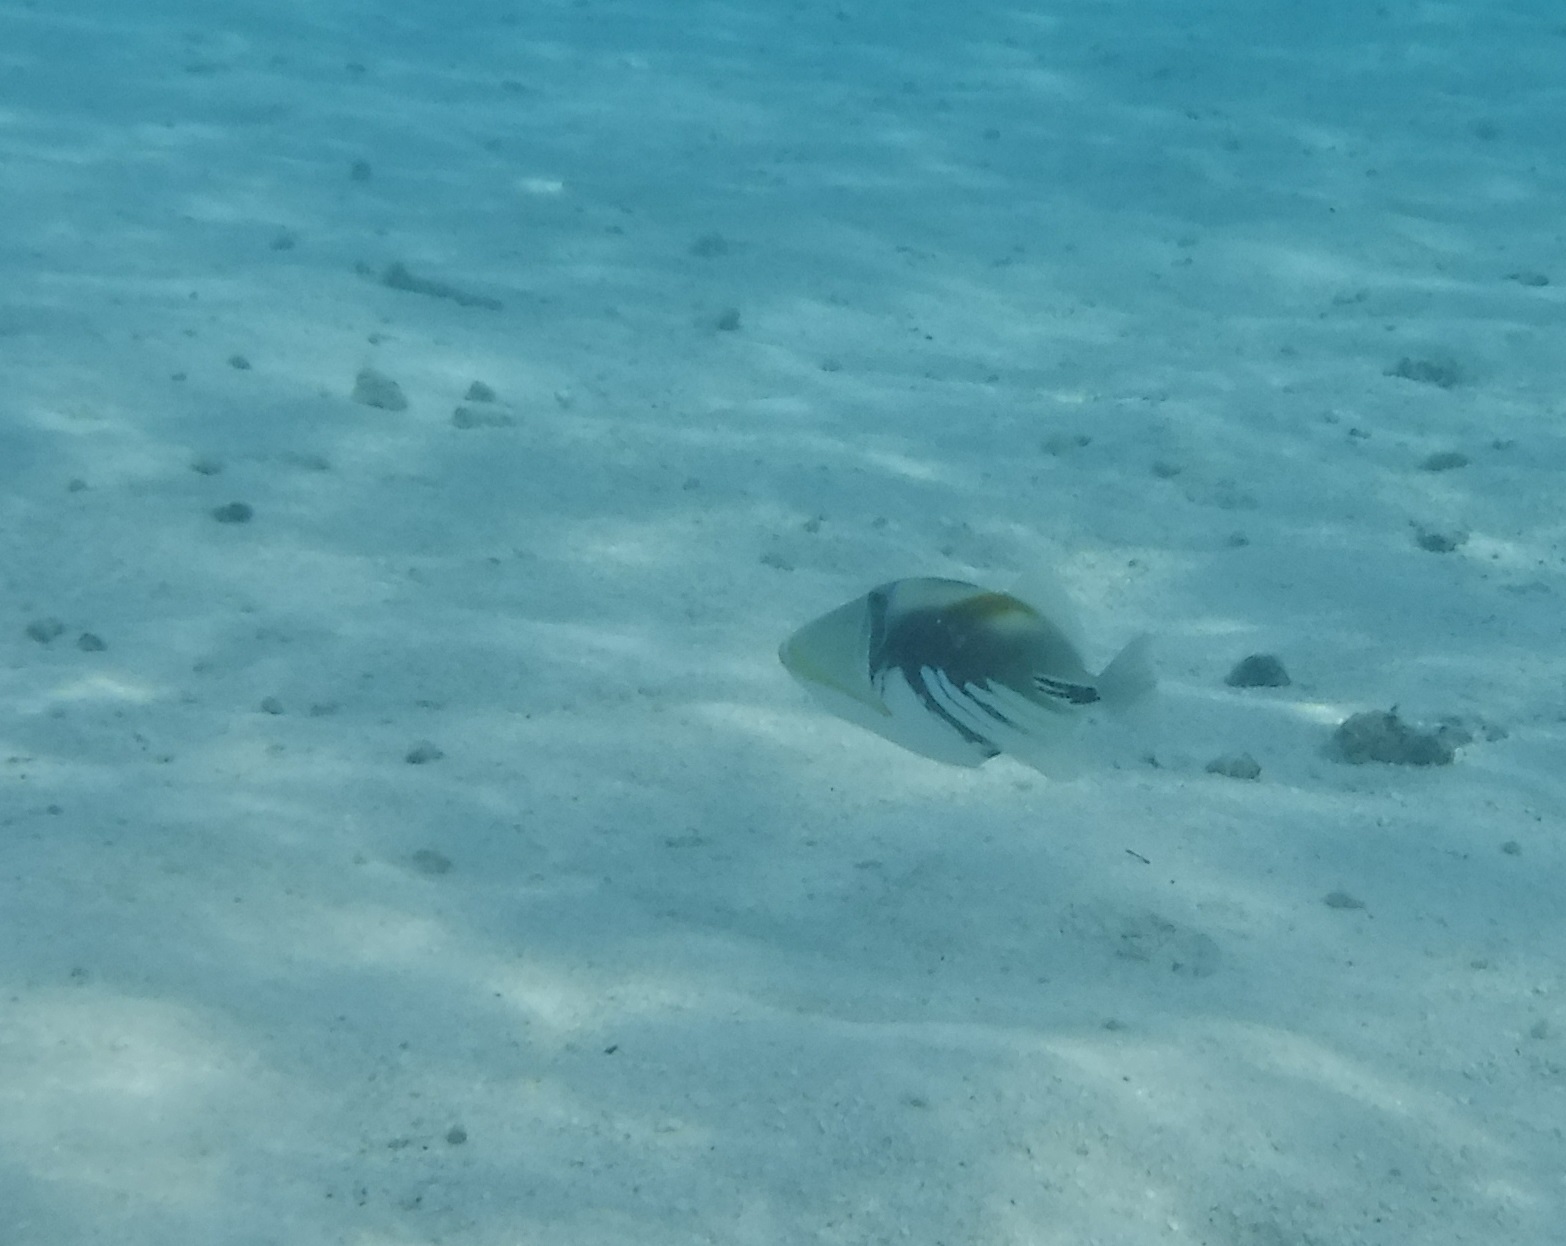
Rhinecanthus aculeatus (Lagoon Triggerfish)